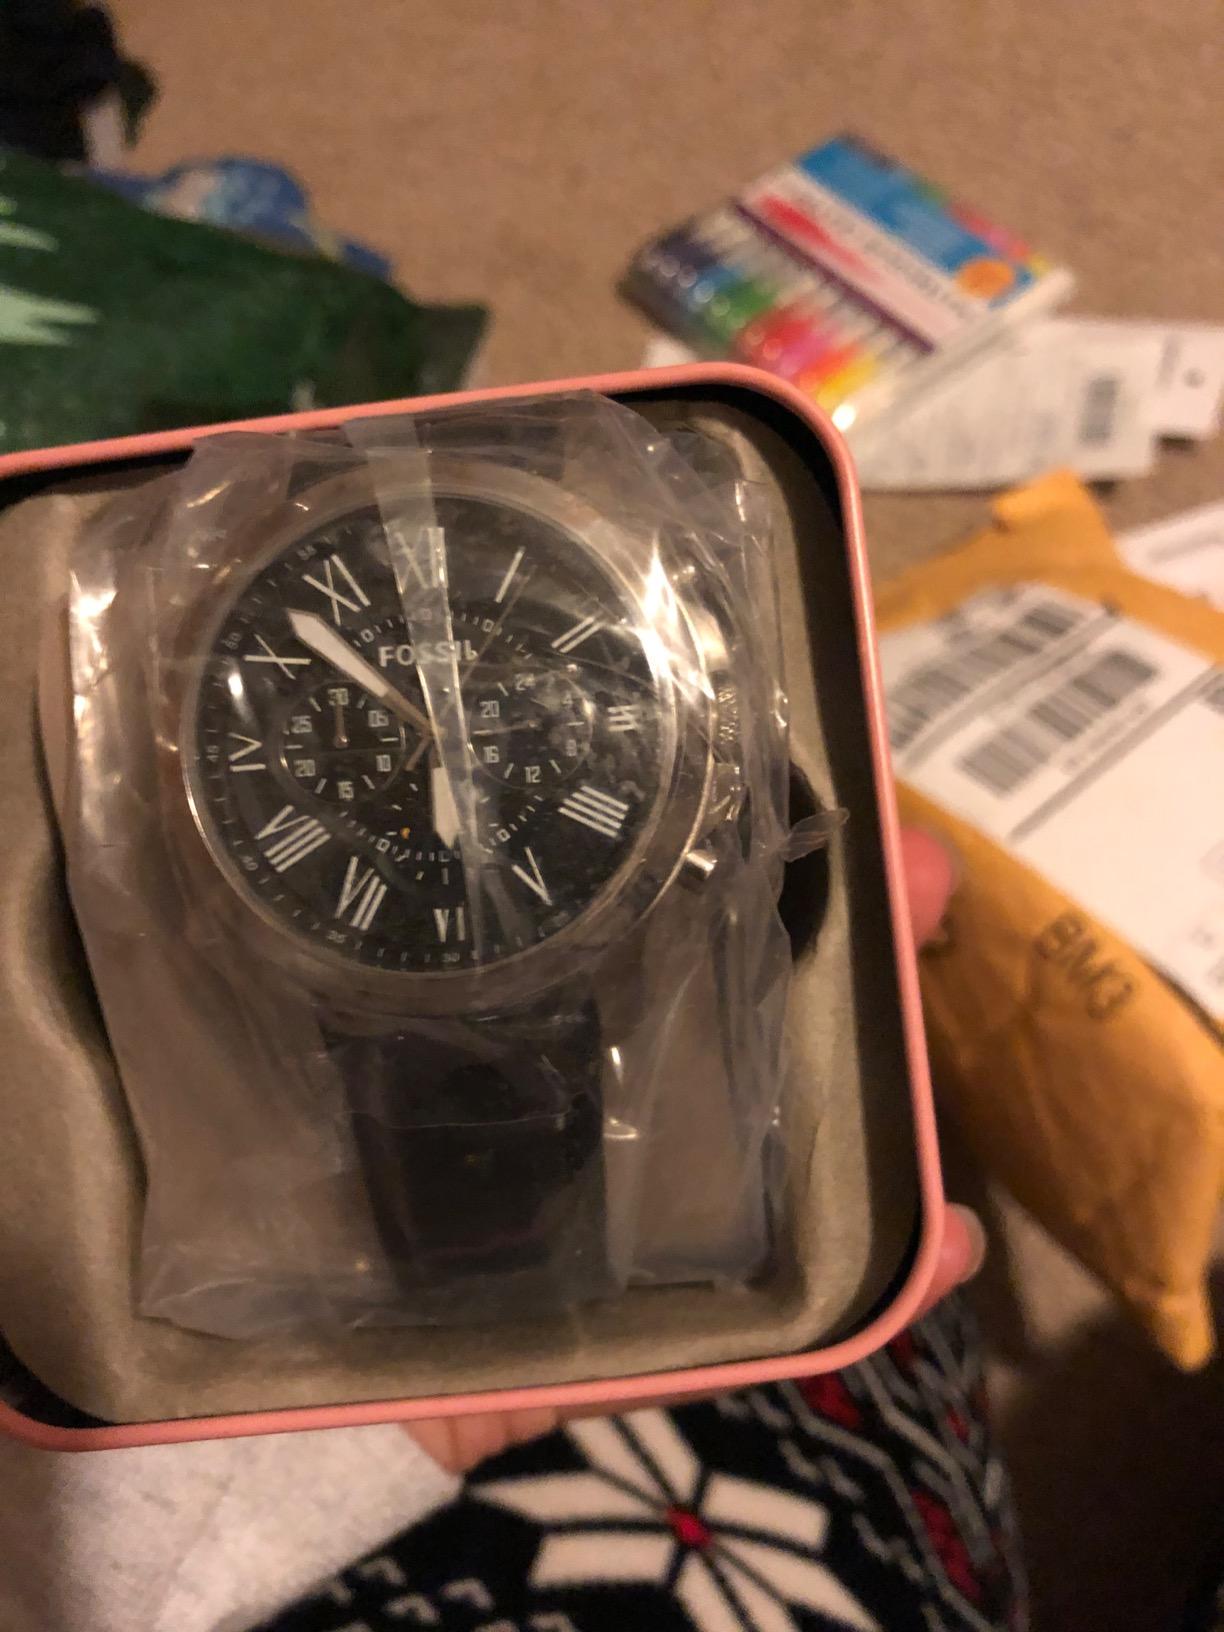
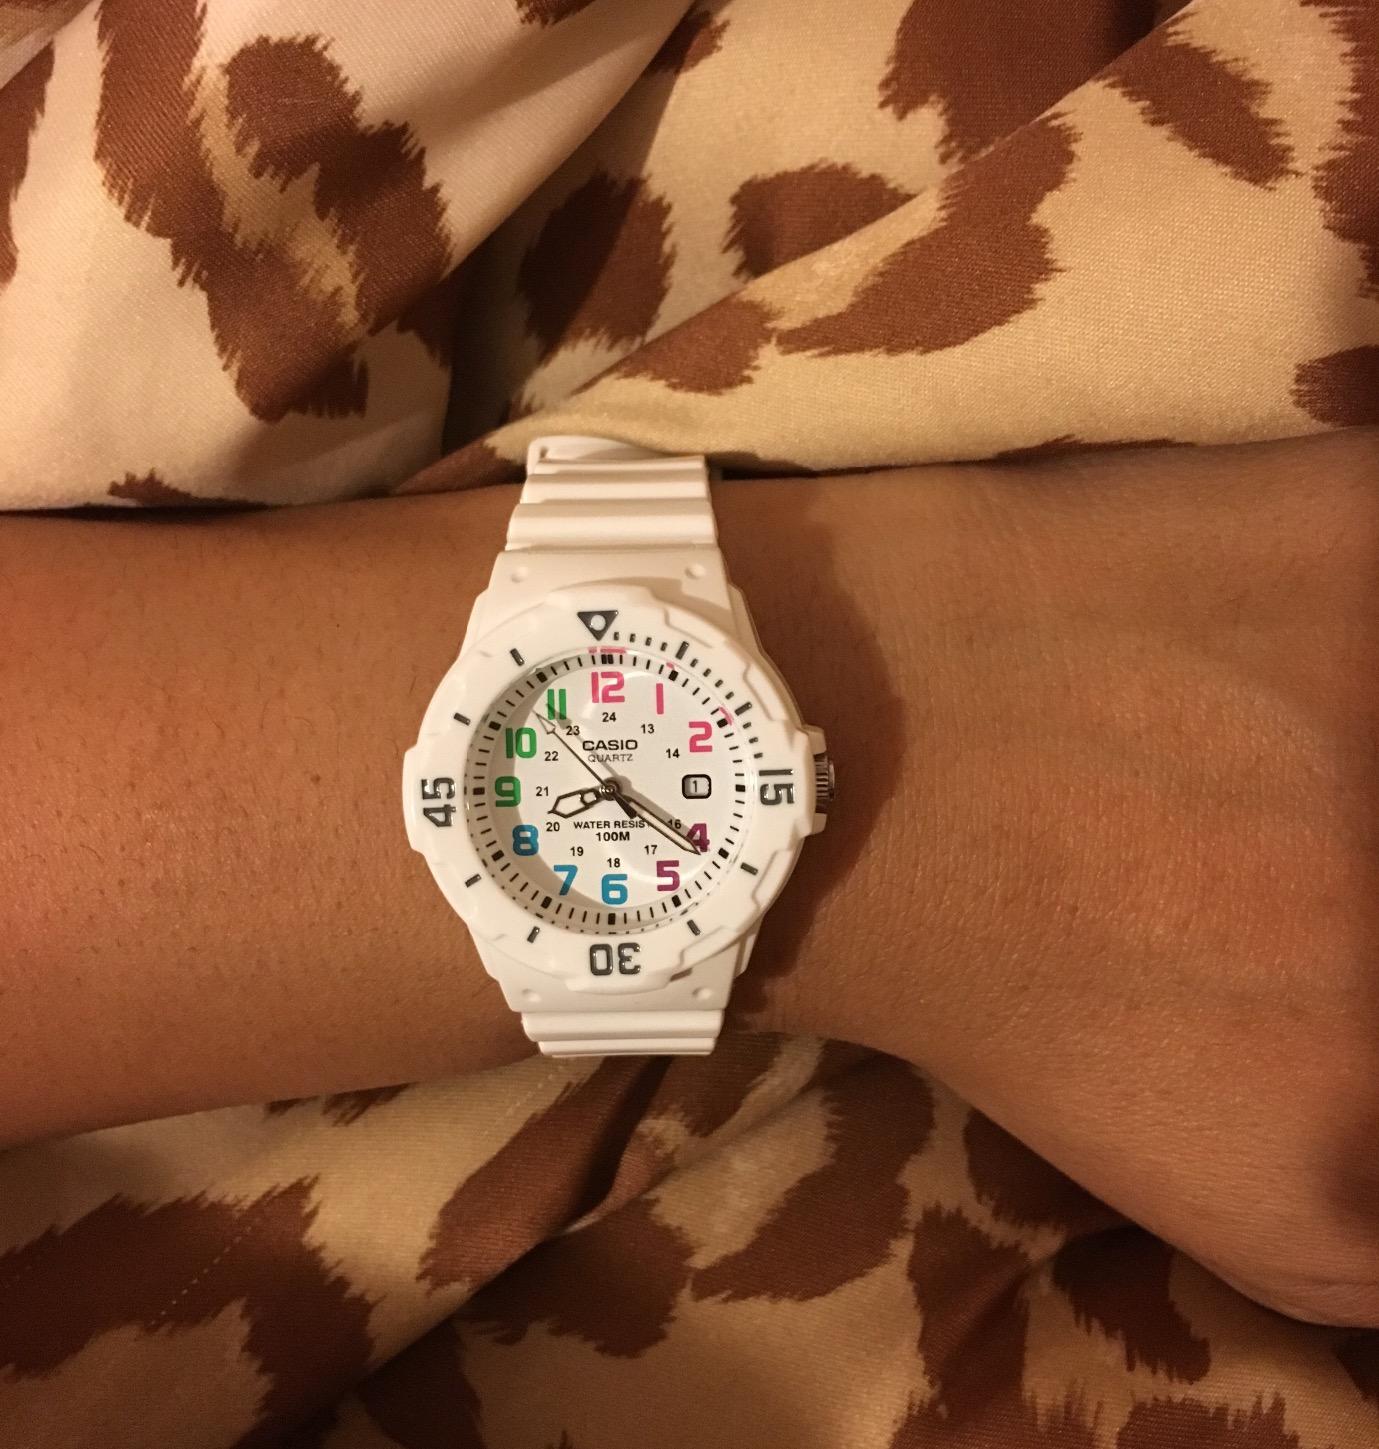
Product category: accessories_watch
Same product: no